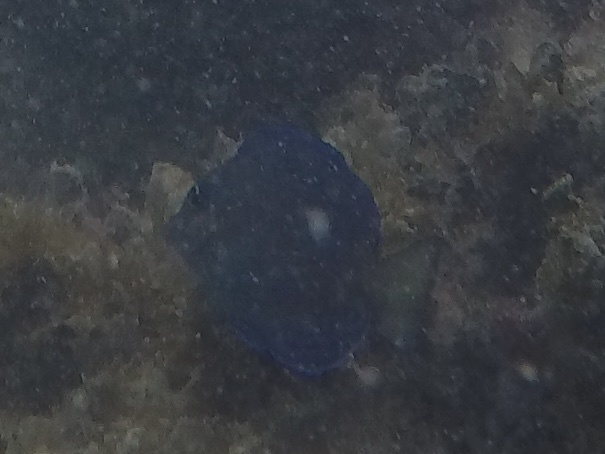
Acanthurus coeruleus (Atlantic Blue Tang)